Currency

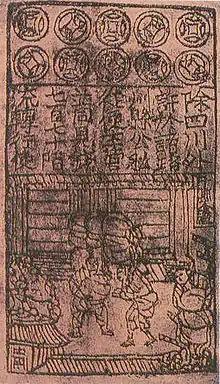
Song dynasty "Jiaozi," the world's earliest paper money

Originally, currency was a form of receipt, representing grain stored in temple granaries in Sumer in ancient Mesopotamia and in Ancient Egypt. In this first stage of currency, metals were used as symbols to represent value stored in the form of commodities. This formed the basis of trade in the Fertile Crescent for over 1500 years. However, the collapse of the Near Eastern trading system pointed to a flaw: in an era where there was no place that was safe to store value, the value of a circulating medium could only be as sound as the forces that defended that store. A trade could only reach as far as the credibility of that military. By the late Bronze Age, however, a series of treaties had established safe passage for merchants around the Eastern Mediterranean, spreading from Minoan Crete and Mycenae in the northwest to Elam and Bahrain in the southeast. It is not known what was used as a currency for these exchanges, but it is thought that oxhide-shaped ingots of copper, produced in Cyprus, may have functioned as a currency.